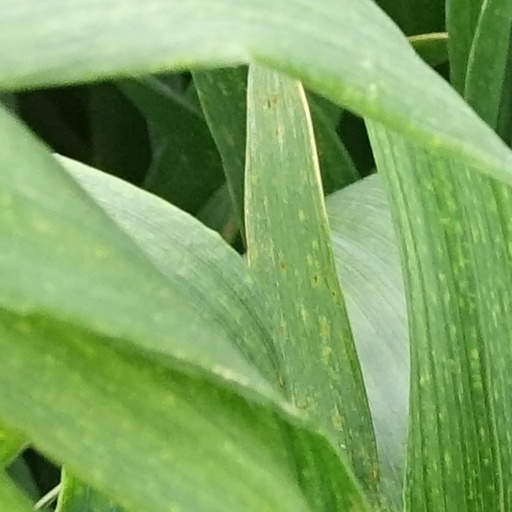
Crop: wheat